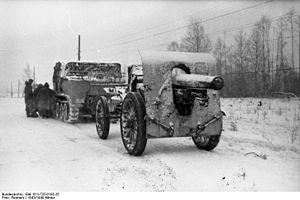
Au lendemain de l'armistice de la Première Guerre mondiale en 1918, l'Armée française était considérée comme la meilleure armée du monde.